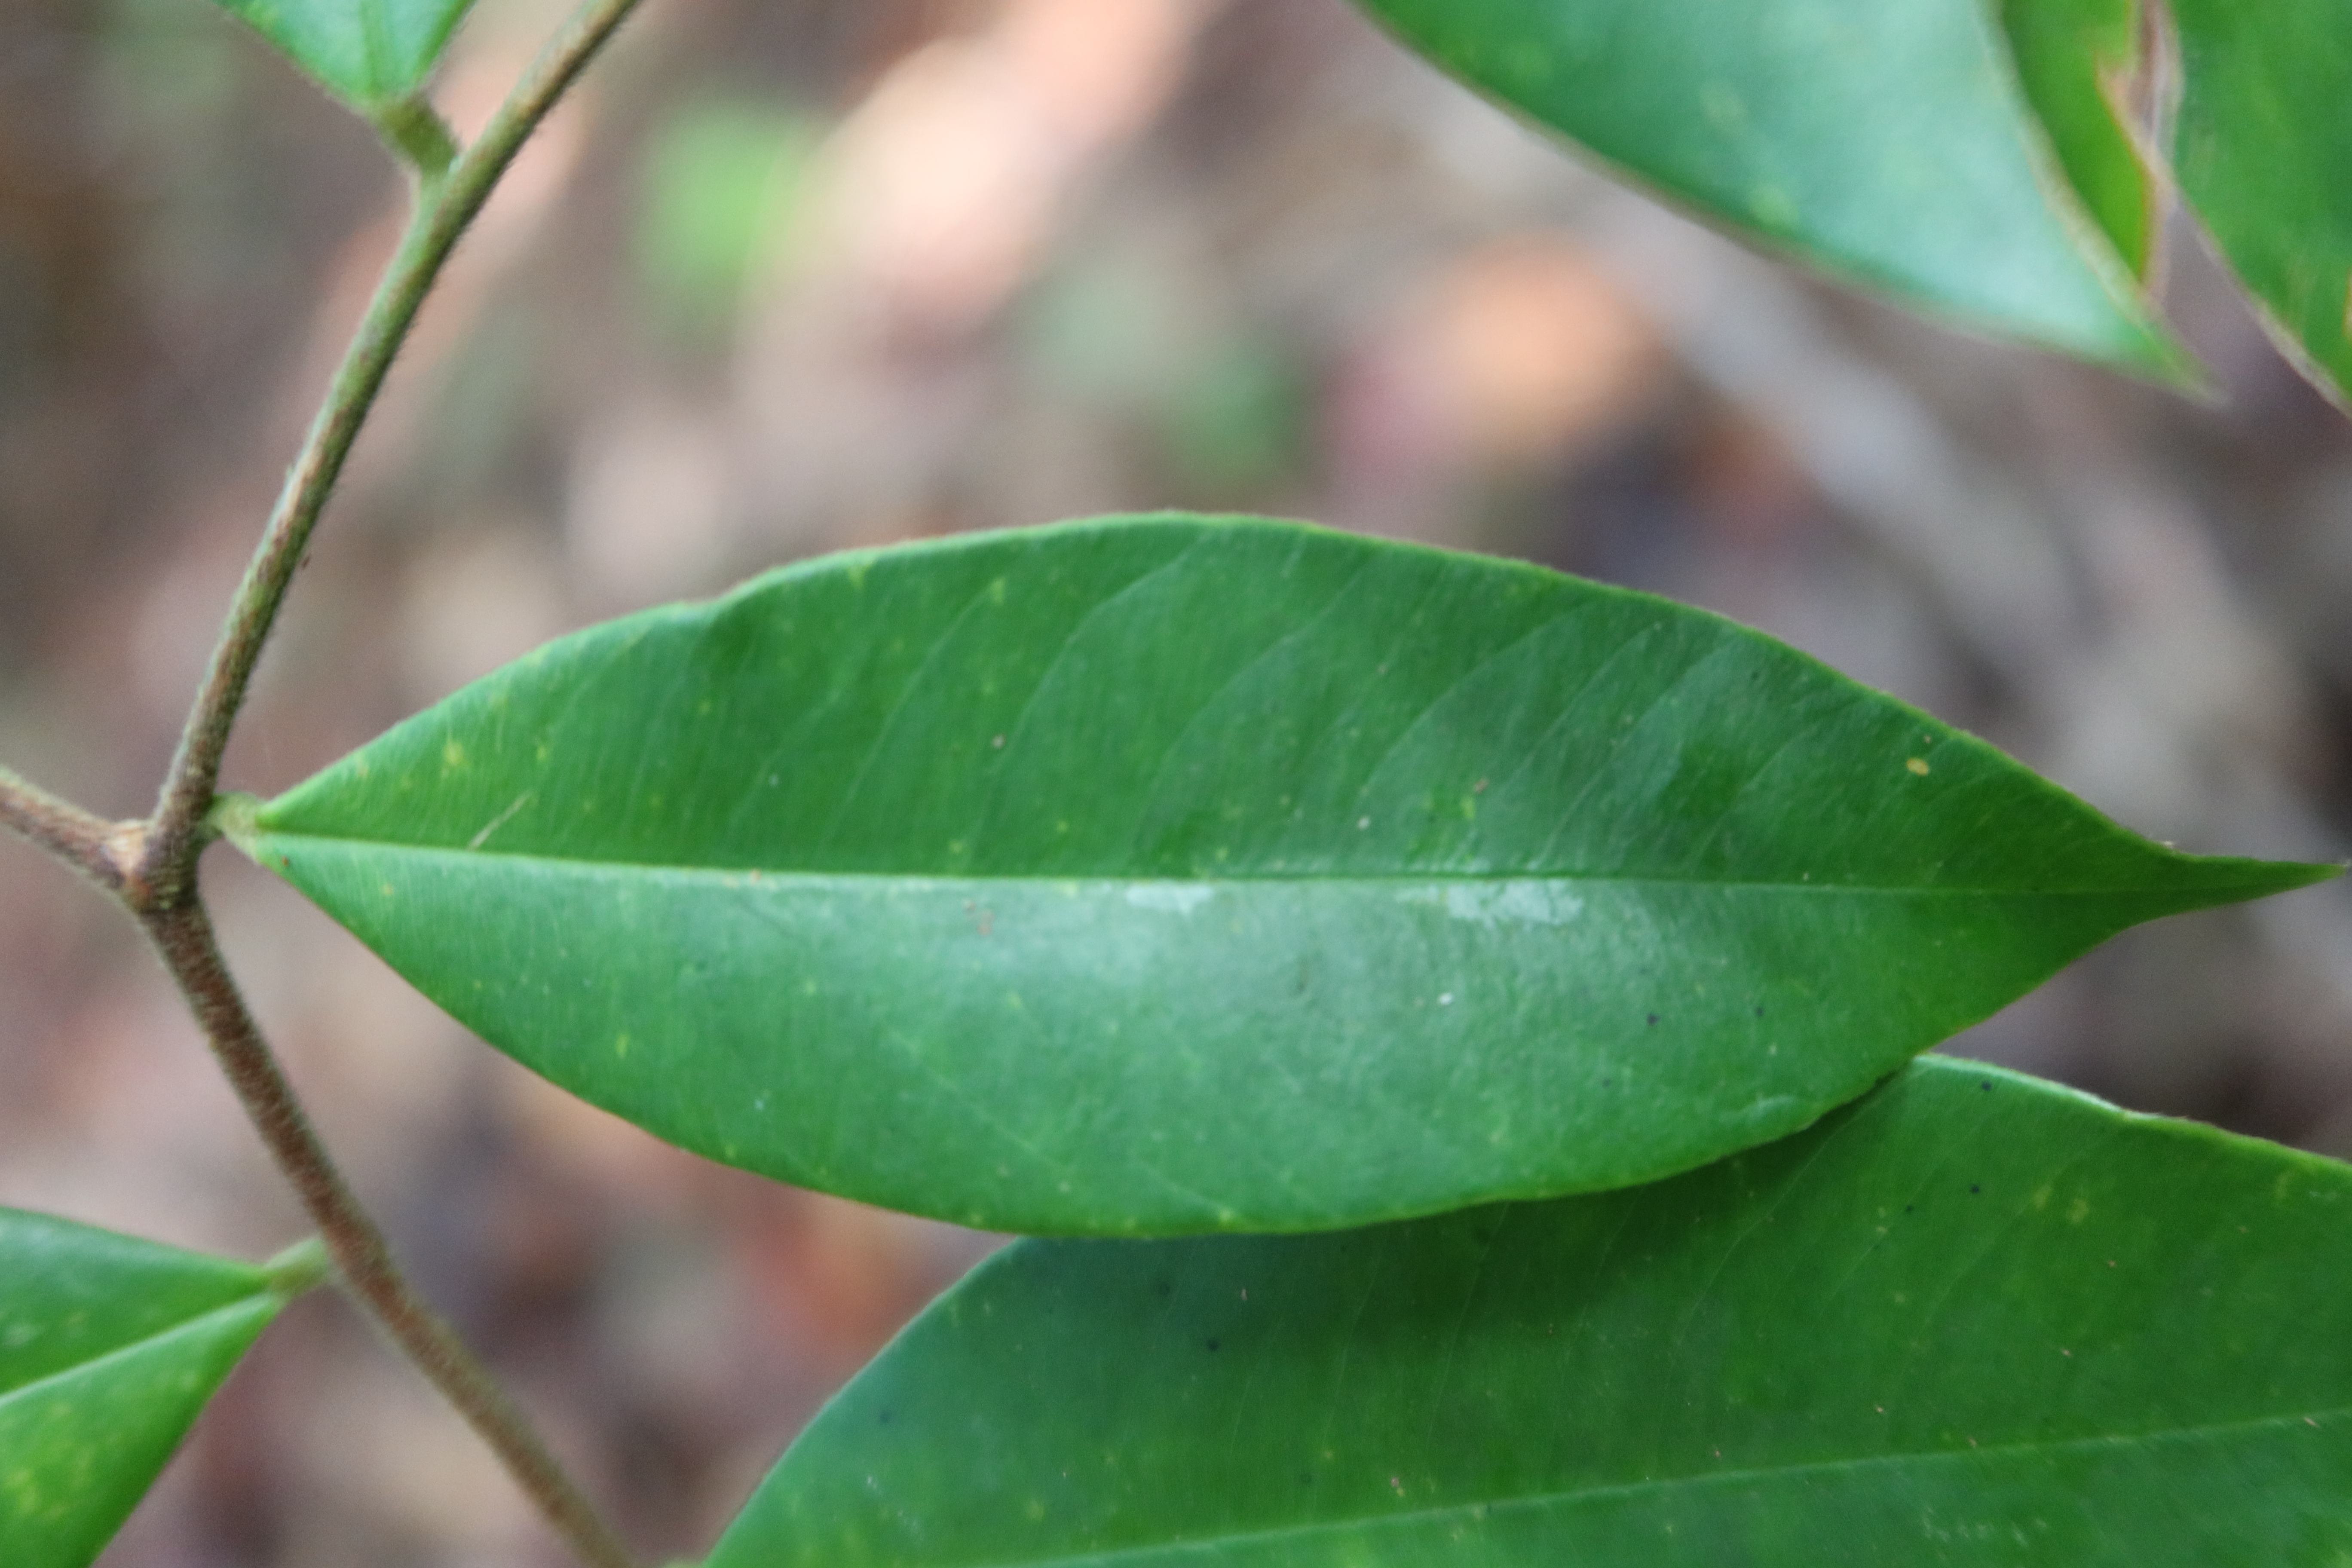
Label: Healthy